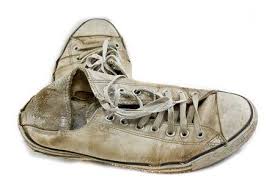
Waste category: shoes